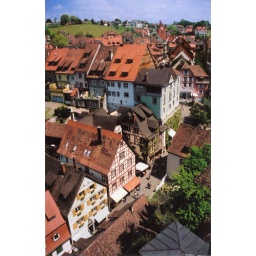
View from the tower window of a castle in Meersberg, Germany.